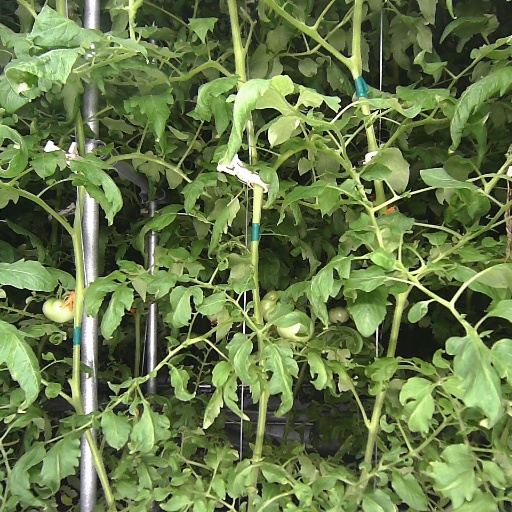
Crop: tomato